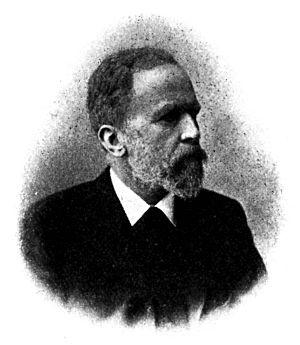
Bernhard Naunyn est un médecin interniste allemand.